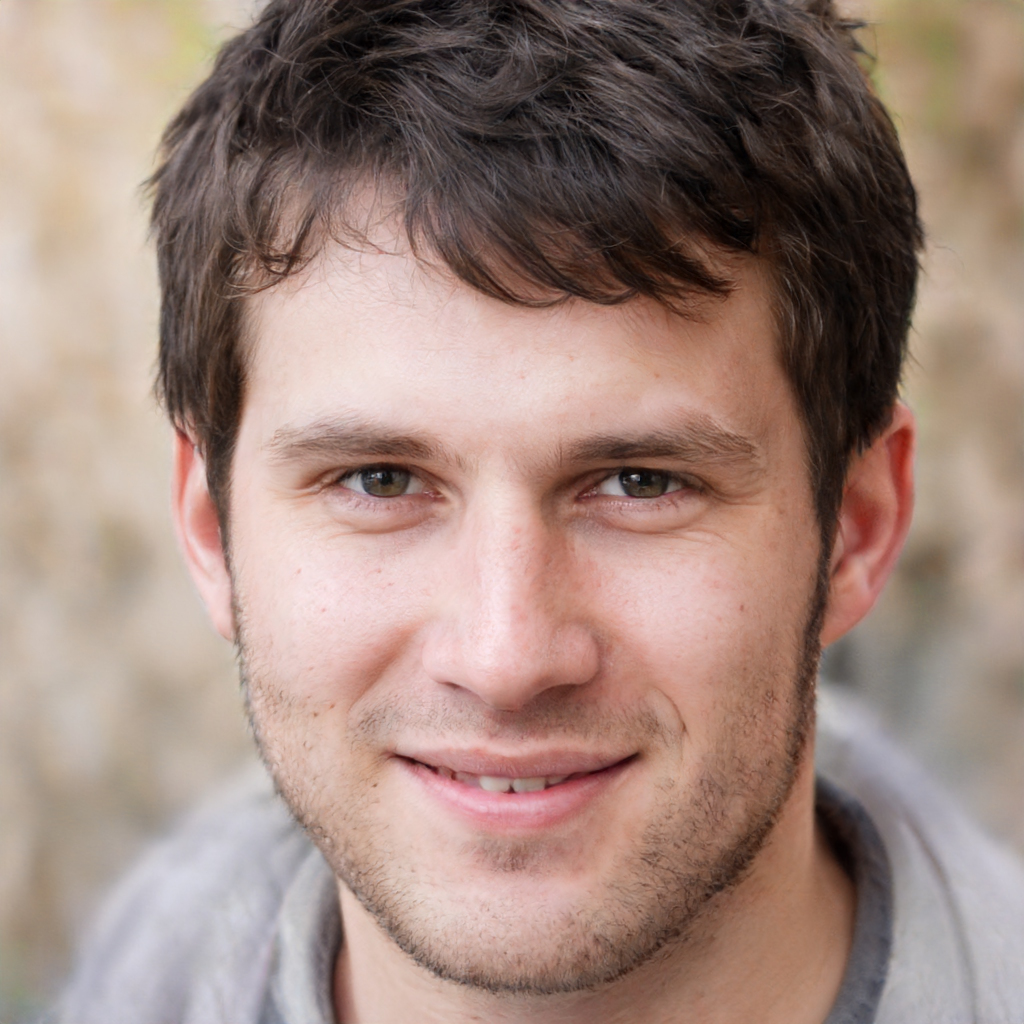
Gender: Male